United Arab Emirates

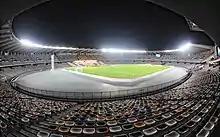
Zayed Sports City Stadium in Abu Dhabi

The education system through secondary level is administered by the Ministry of Education in all emirates except Abu Dhabi, where it falls under the authority of the Department of Education and Knowledge. Public schools are divided into primary schools, middle schools, and high schools. The public schools are government-funded and the curriculum is created to match the United Arab Emirates' development goals. The medium of instruction in the public school is Arabic with emphasis on English as a second language. There are also many private schools which are internationally accredited. Public schools in the country are free for citizens of the UAE, while the fees for private schools vary.